Iranian architecture

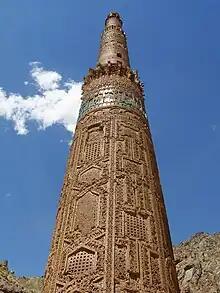

Another important architectural trend to arise in the 10th to 11th centuries is the development of mausolea, which took on monumental forms for the first time. One type of mausoleum was the tomb tower, such as the Gunbad-i-Qabus (circa 1006–7), while the other main type was the domed square, such as the Tomb of the Samanids in Bukhara (before 943).